Masyn Winn

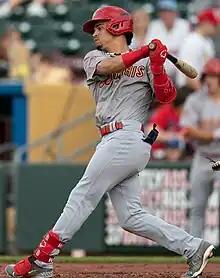
Winn with the Memphis Redbirds 2023

The St. Louis Cardinals selected Winn in the second round of the 2020 Major League Baseball draft. He signed with the team for a $2.1 million bonus as a two-way player. Winn was named the best overall athlete in the Cardinals' minor league system going into the 2021 season. To begin the 2021 season, he was assigned to the Palm Beach Cardinals of the Low-A Southeast, where he began his professional career as a shortstop. After slashing .262/.370/.388 with three home runs, 34 RBIs, 15 doubles, three triples, and 16 stolen bases over 61 games, he was promoted to the Peoria Chiefs of the High-A Central in late July. Over 36 games with Peoria, he hit .209/.240/.304 with two home runs, 10 RBIs, and 16 stolen bases. He pitched a total of one inning for the 2021 season.